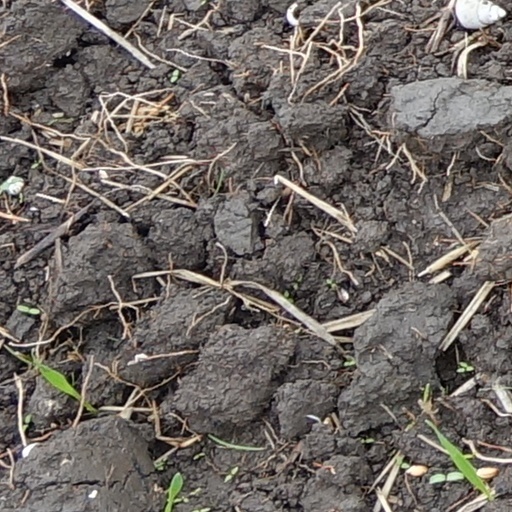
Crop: wheat